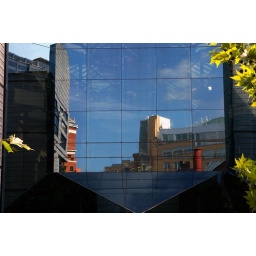
Reflections of Birmingham in the glass wall of the ICC